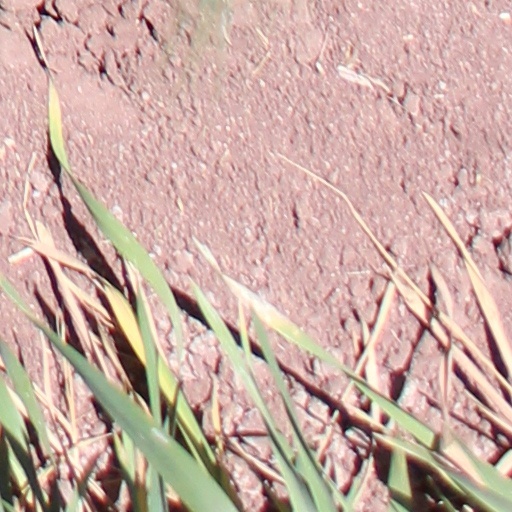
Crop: wheat